Benghazi Cathedral

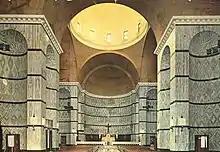
The interior of Benghazi Cathedral as a Church, before 1952

Benghazi Cathedral is a former Roman Catholic church in the city of Benghazi, Libya. It is located in the city center.